Mildred Okwo

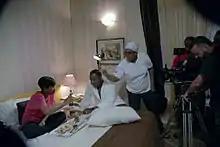
Okwo on set of "The Meeting" in 2011

Mildred Okwo is a Nigerian film director and producer. She was nominated for the Best Director award at the 4th Africa Movie Academy Awards. In 2012, she directed the romance comedy-drama film "The Meeting", which won several awards, including Nigeria Entertainment Awards, Africa Movie Academy Awards and Nollywood Movies Awards.